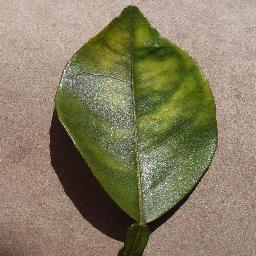
Label: Orange___Haunglongbing_(Citrus_greening)